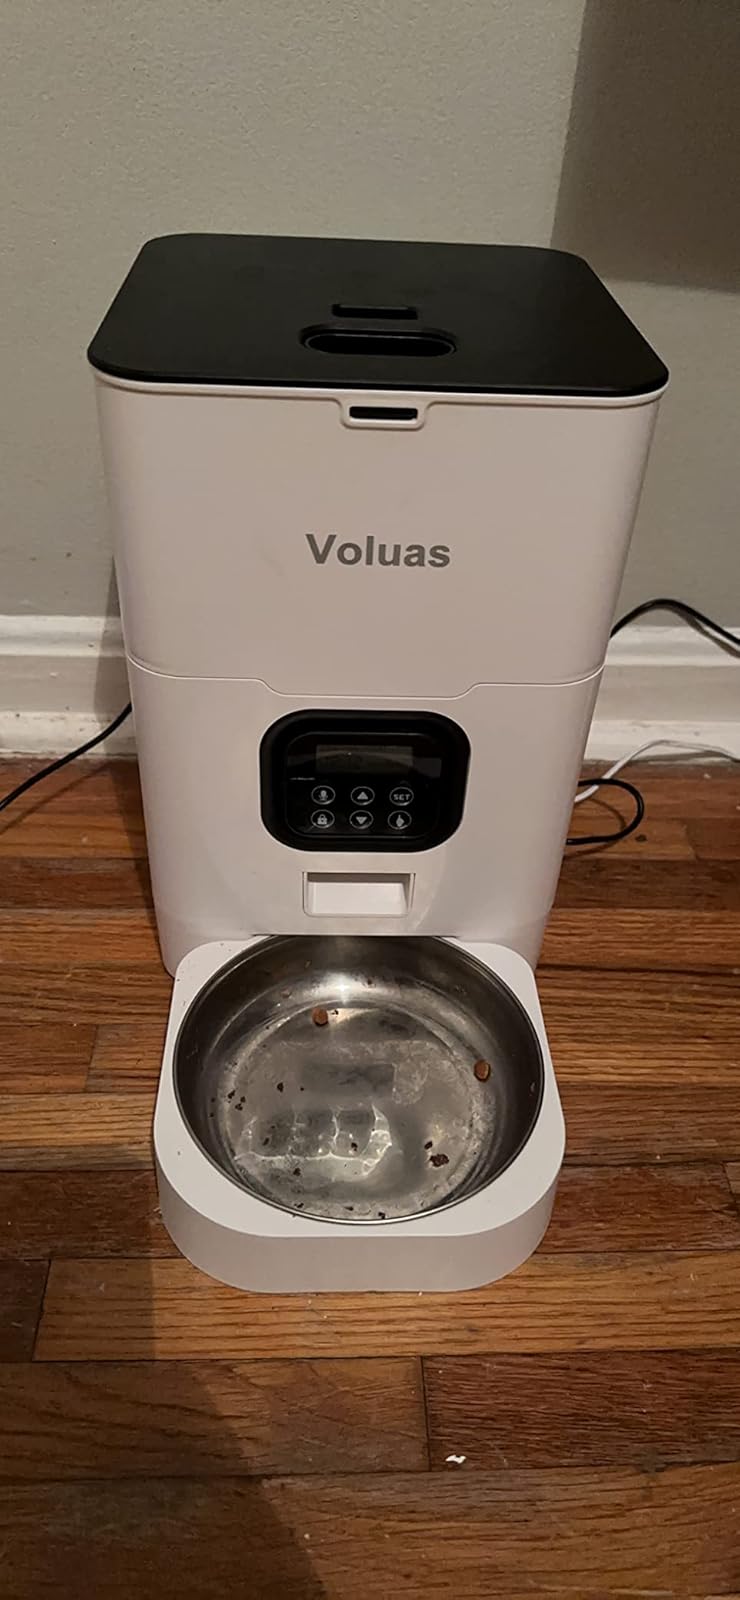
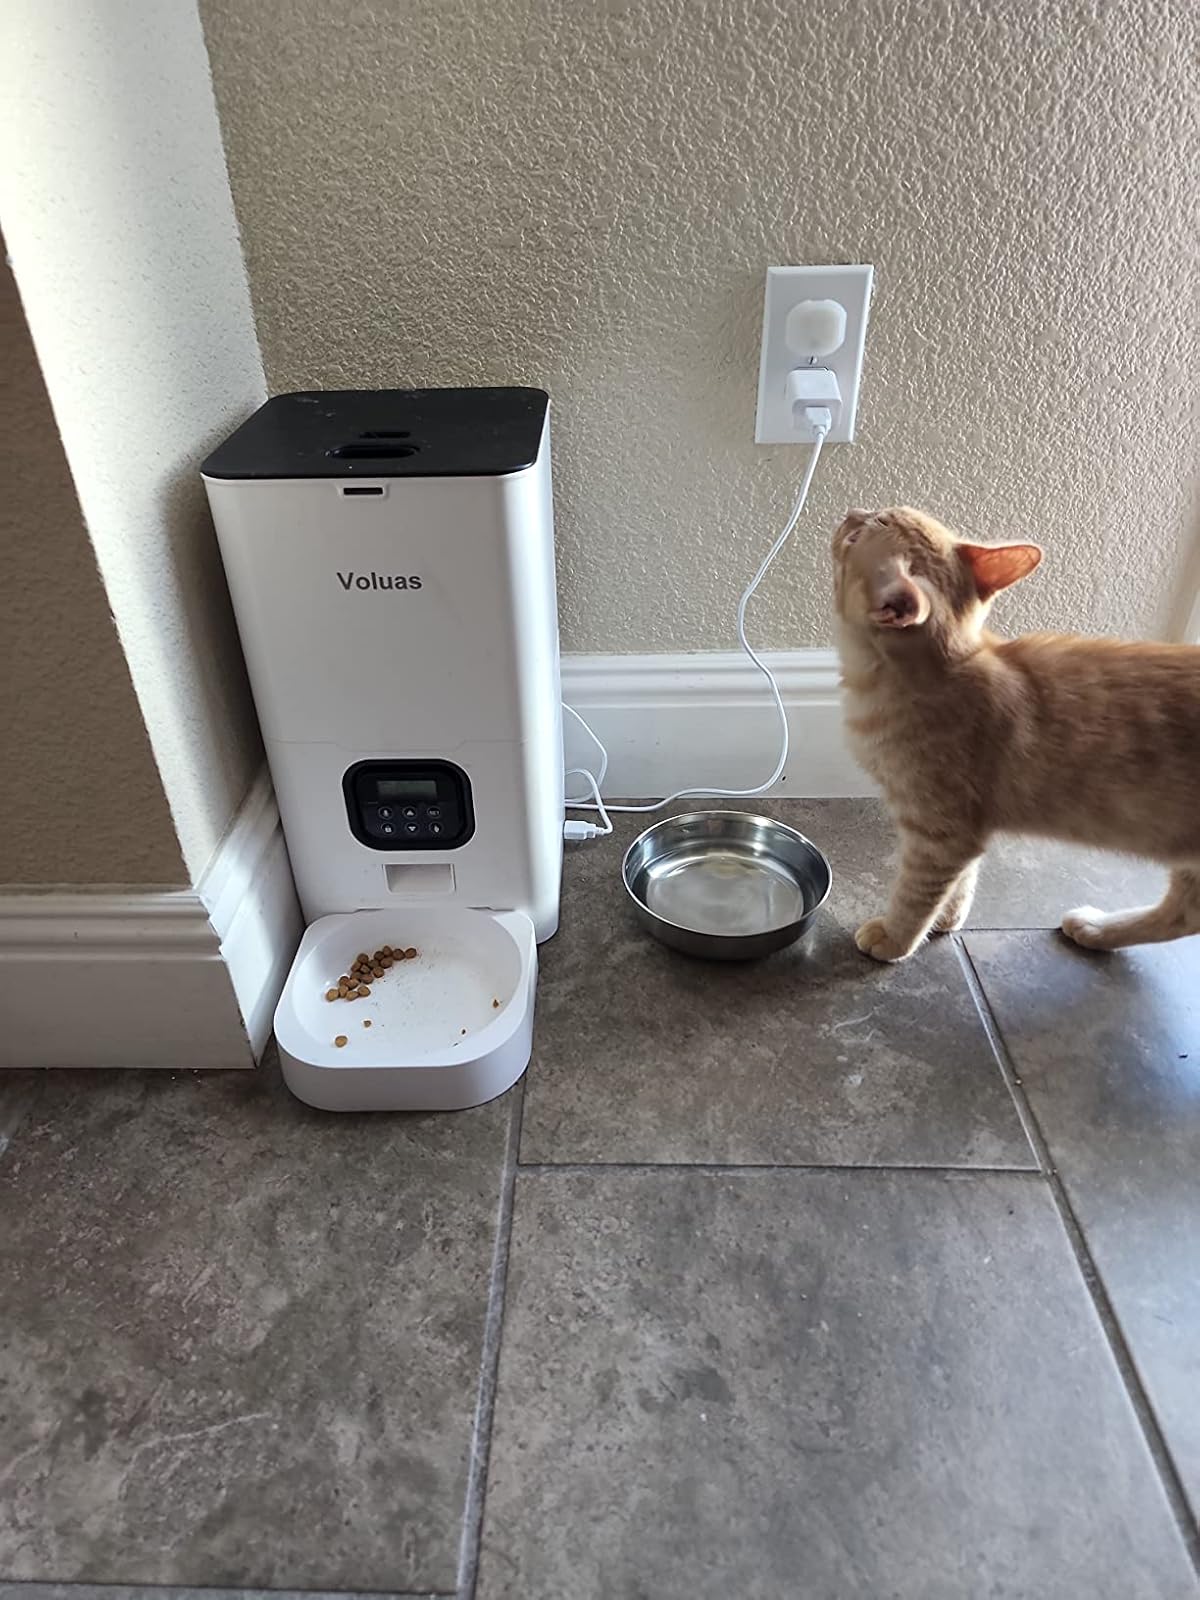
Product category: items_feeder
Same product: yes